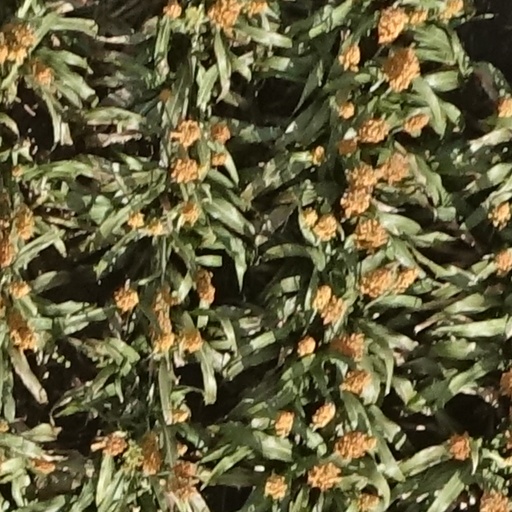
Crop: sorghum